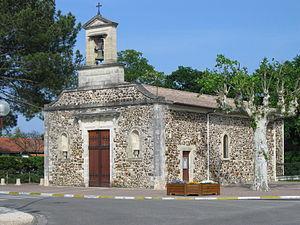
Église de Cazaux, photo personnelle, mai 2006
Cazaux est un village situé sur la commune de La Teste-de-Buch dans le département de la Gironde en Nouvelle-Aquitaine, qui abrite une importante Base aérienne militaire.
Églises possédant un clocher-mur, ou clocher à peigne, clocher-arcade ou campenard.
L’alios est un grès typique des Landes de Gascogne, qui s’est formé par concrétion dans les dépôts sédimentaires, ou les sables amenés par le vent. C'est une roche résultant de la cimentation des grains de sable et graviers par des hydroxydes de fer, d’aluminium et de manganèse, ainsi que de la matière organique.